Mi (cuneiform)

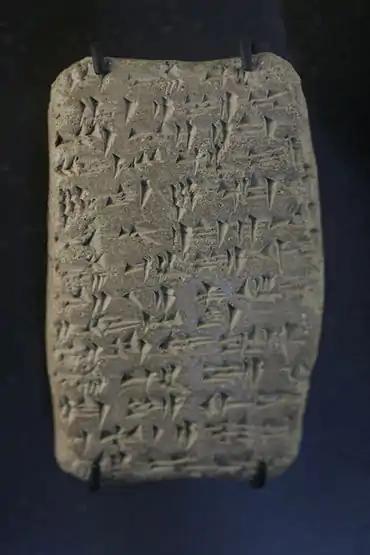
Amarna letter EA 364-("Obverse"), Ayyab to Pharaoh, ""Justified War"".Sign mi, 4th sign, line 10.(high resolution, expandible photo)

The cuneiform mi, (also mé) sign is a distinctive sign in the wedge-stroke group, and is used as a syllabic for "mi", "me", and an alphabetic for "m", "i", or "e"; it is also a Sumerogram (capital letter (majuscule)) for MI, used for Akkadian language, "mūšu", "night". "MI", in the "Epic of Gilgamesh," is used in (Chapters) Tablets I, II, III, and XII as either MI, or MI.MEŠ, a total of six times; other spellings of "mūšu" in other sections are alphabetic/syllabic, four times.